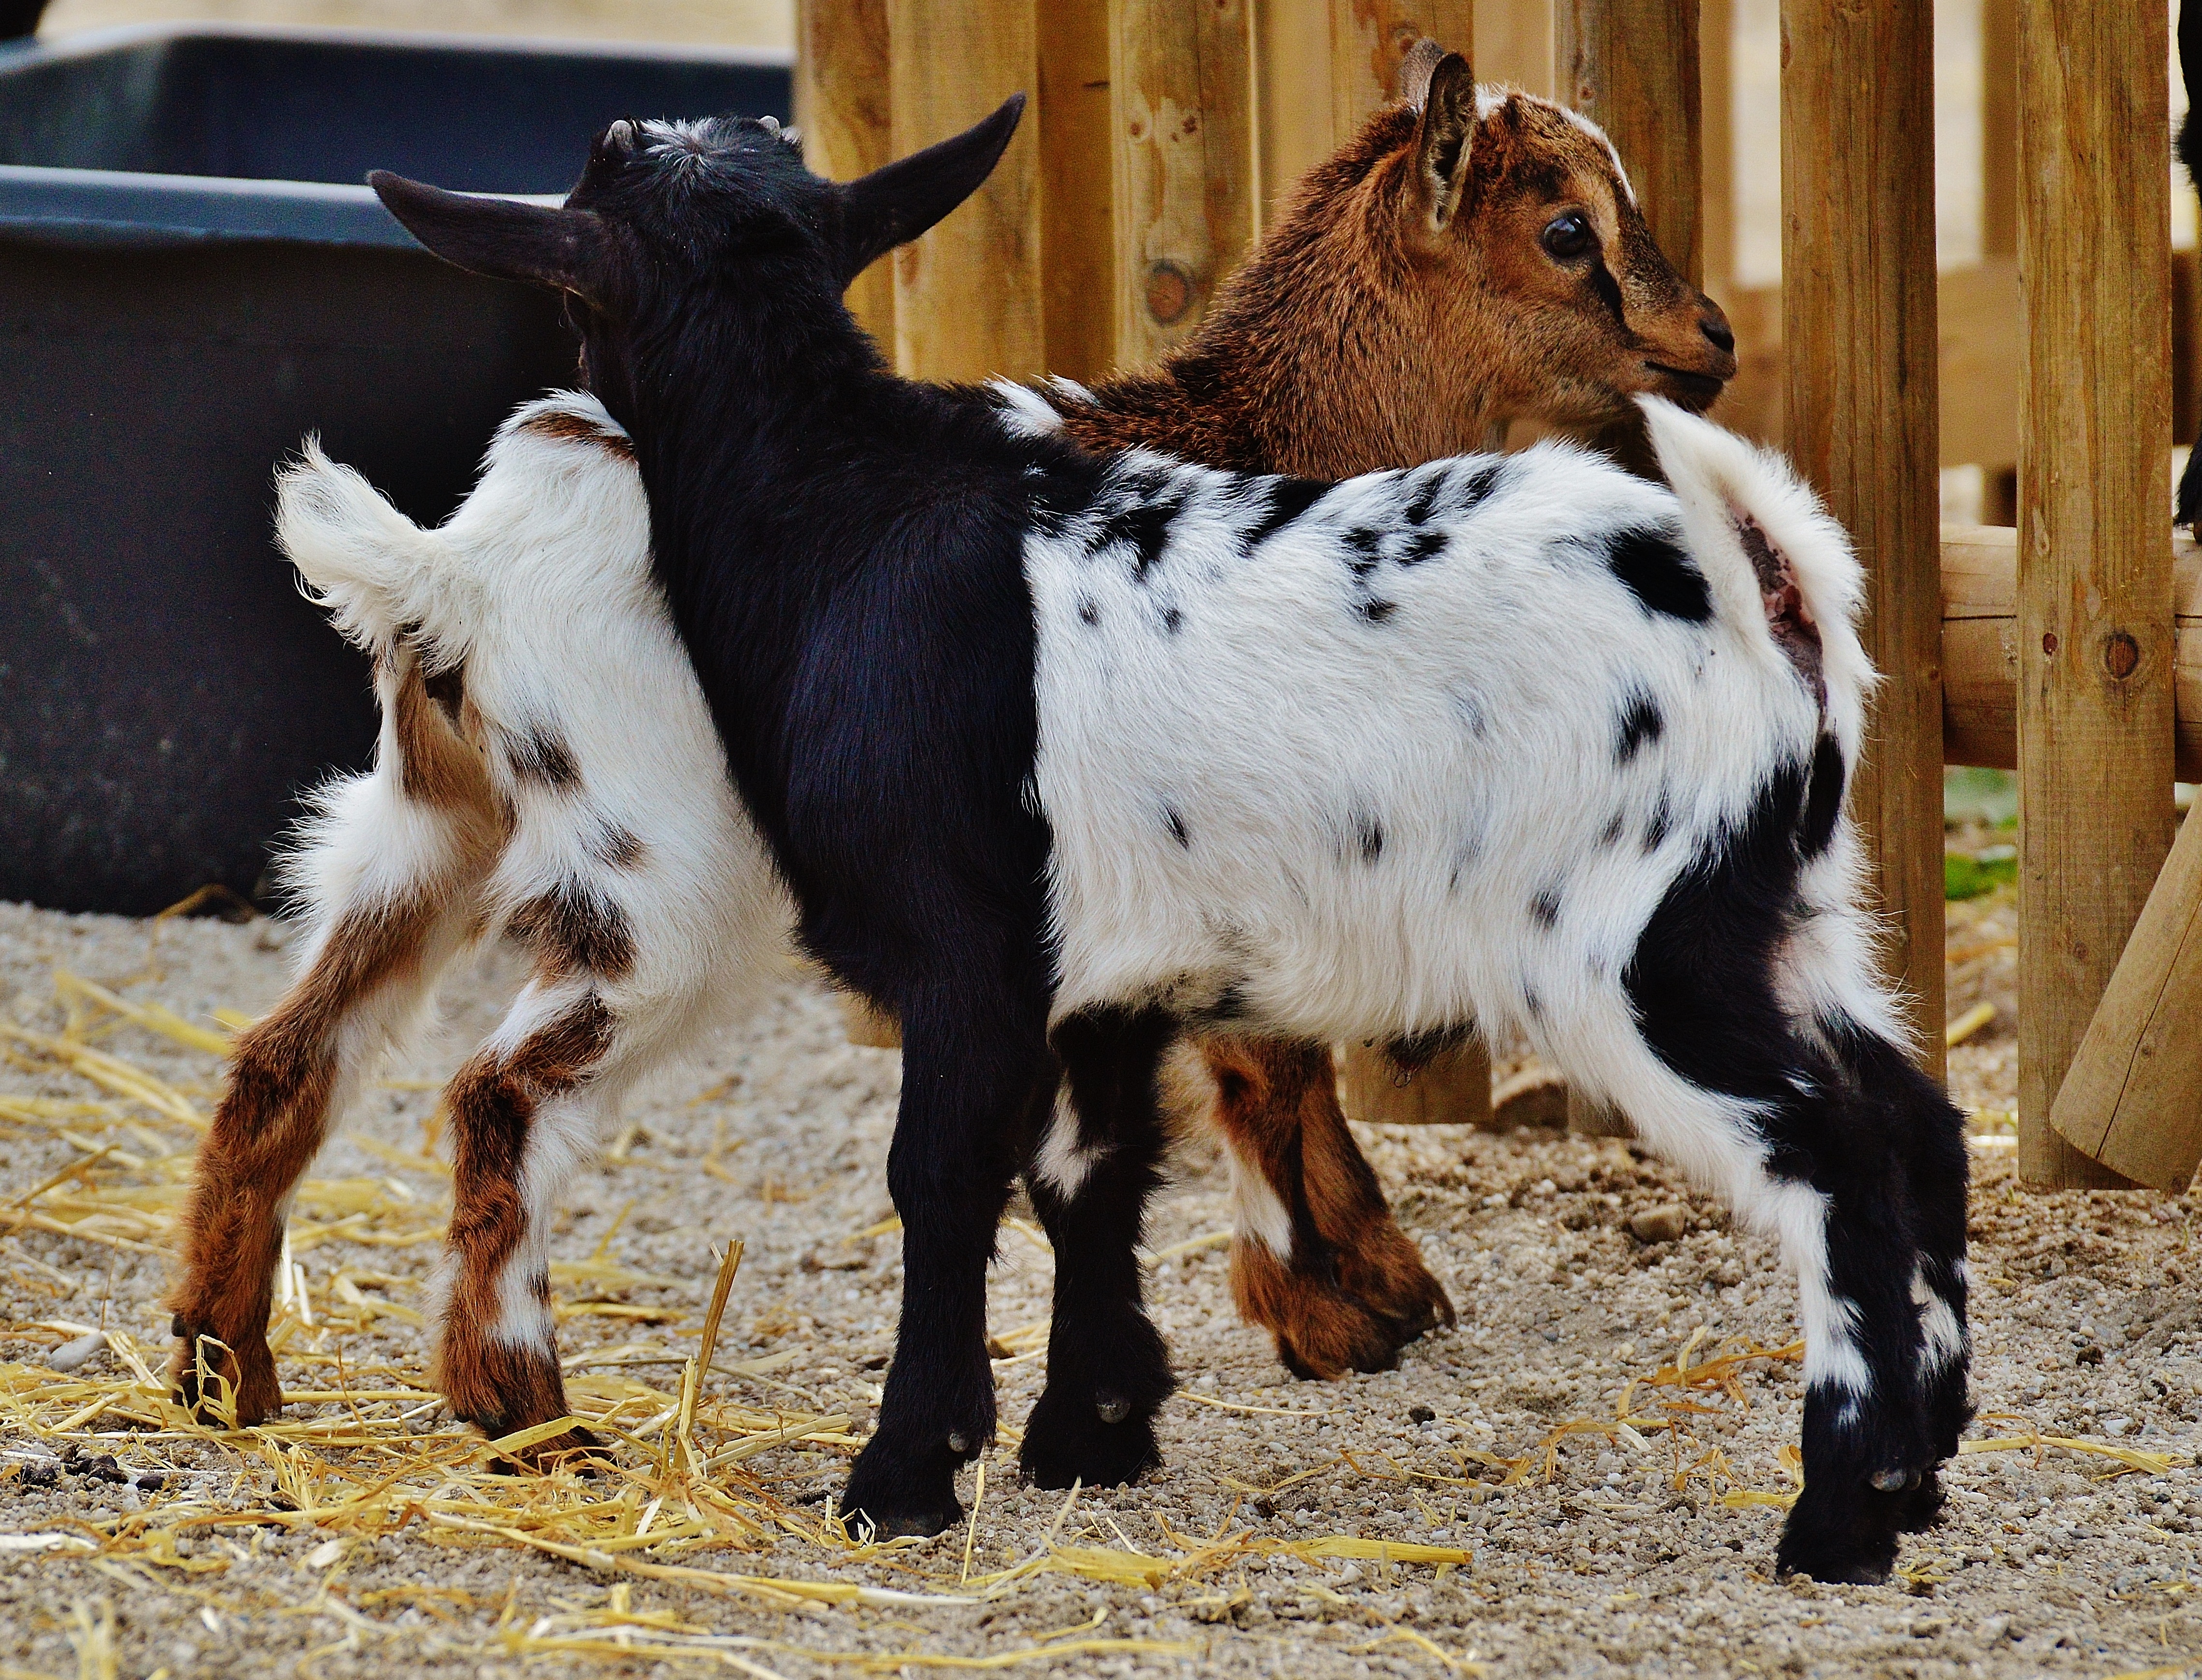
cute, goat, fur, young, herd, pasture, small, mammal, playful, goats, vertebrate, quadruped, romp, young animals, wildpark poing, horse like mammal, mustang horse, cow goat family